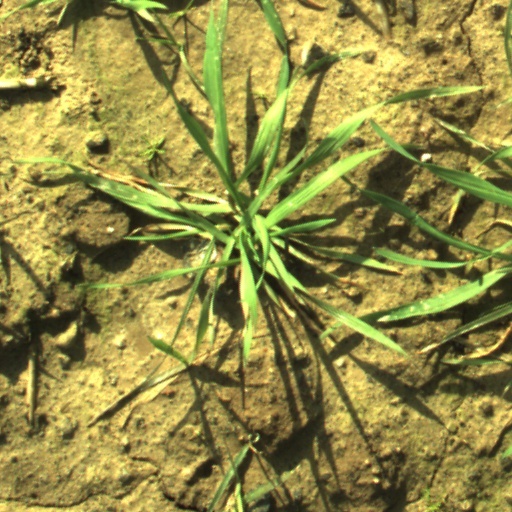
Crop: wheat